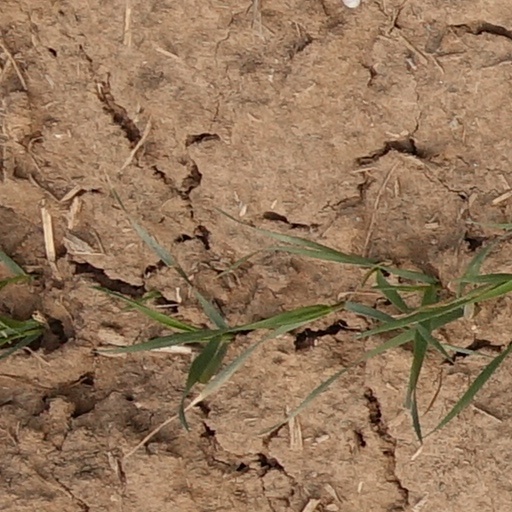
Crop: wheat